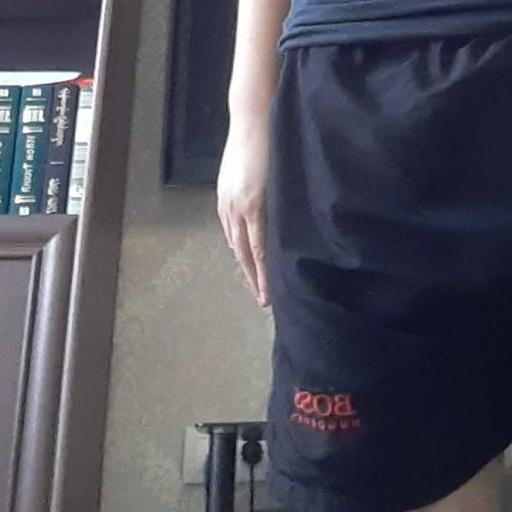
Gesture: no_gesture